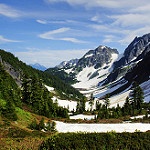
Label: glacier